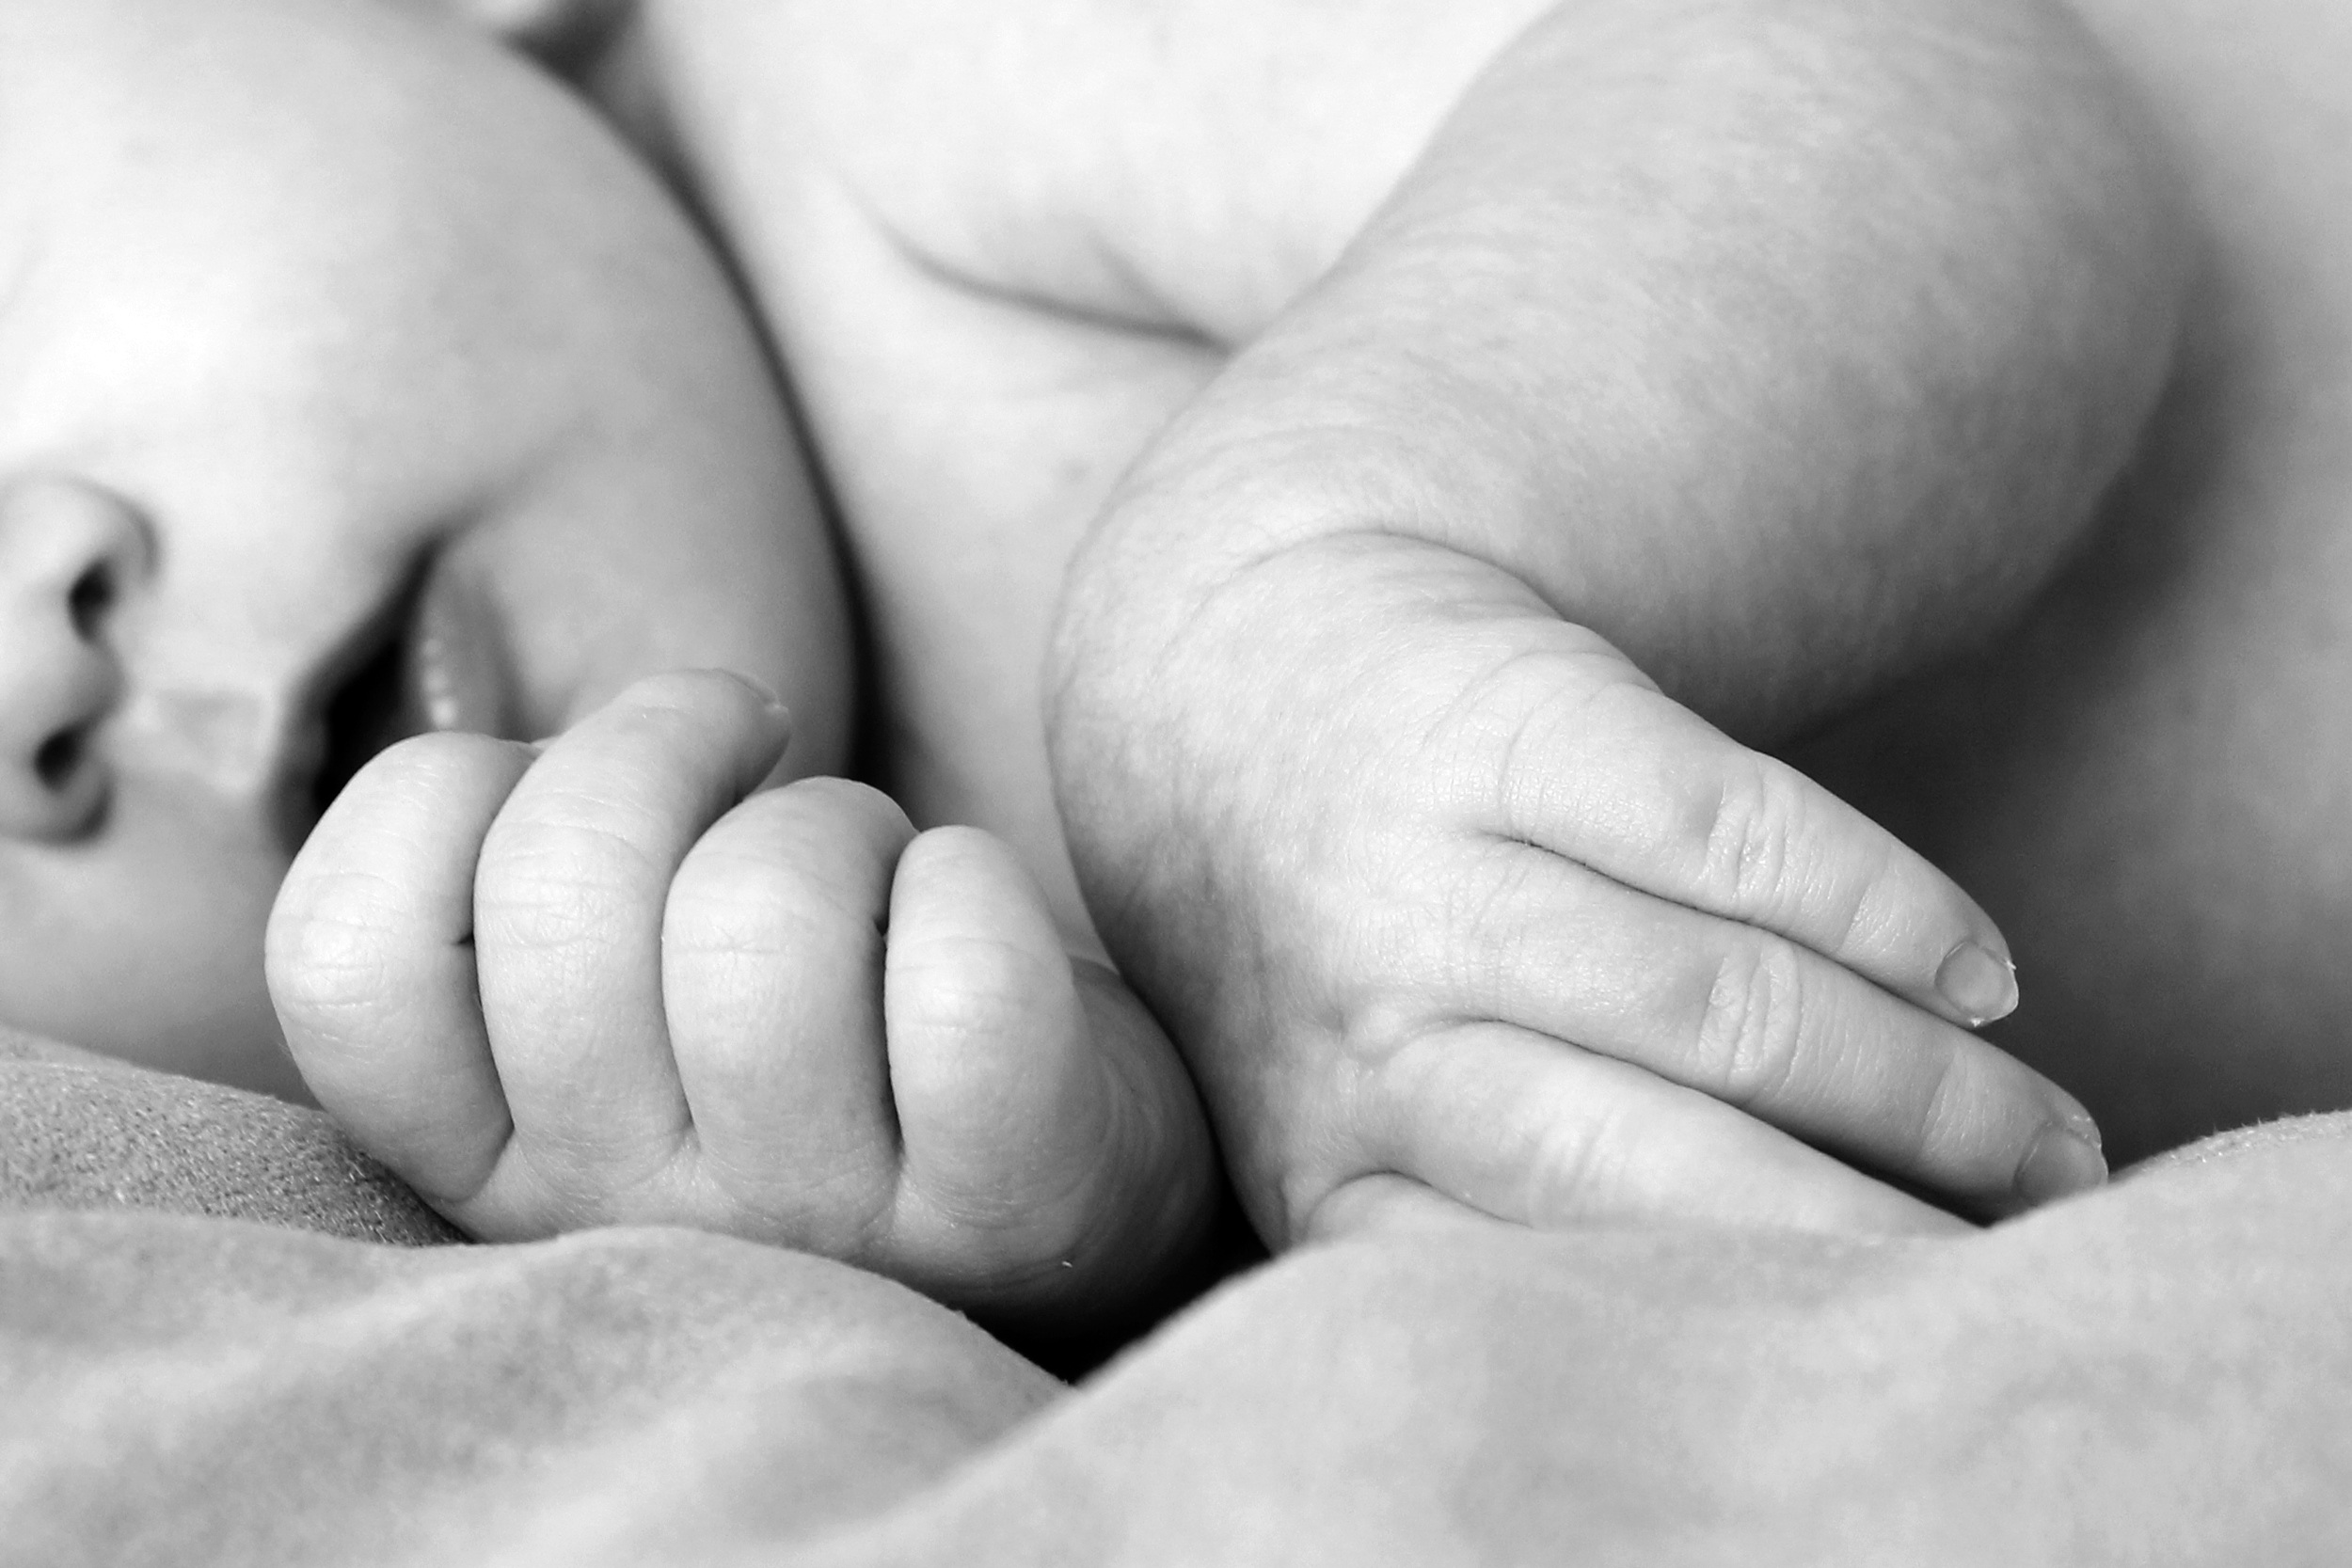
hand, man, person, black and white, photography, sweet, cute, leg, finger, small, child, human, monochrome, arm, close, baby, muscle, close up, face, sleep, hands, infant, born, live new, interaction, child's hand, sense, monochrome photography, human action